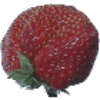
Label: strawberry_wedge